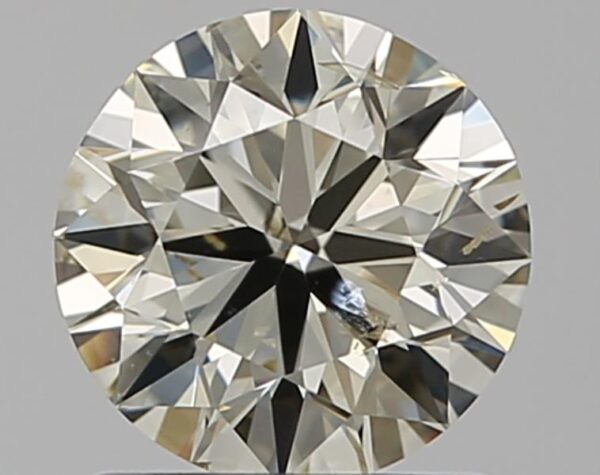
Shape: round
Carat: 1
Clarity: SI2
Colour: N
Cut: VG
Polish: EX
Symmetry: VG
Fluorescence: N
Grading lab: GIA
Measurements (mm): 6.34 x 6.41 x 3.96